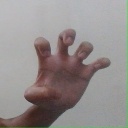
अक्षर: झ